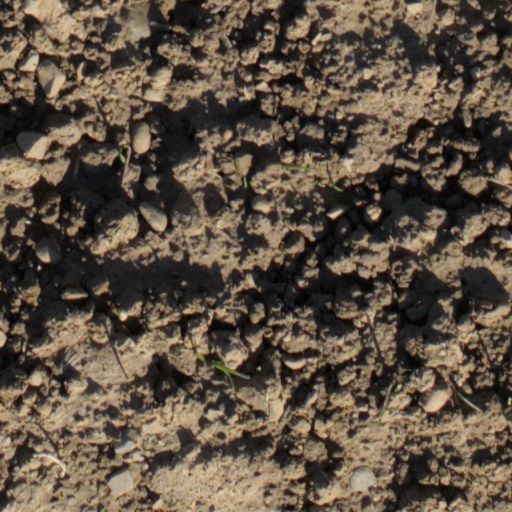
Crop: wheat